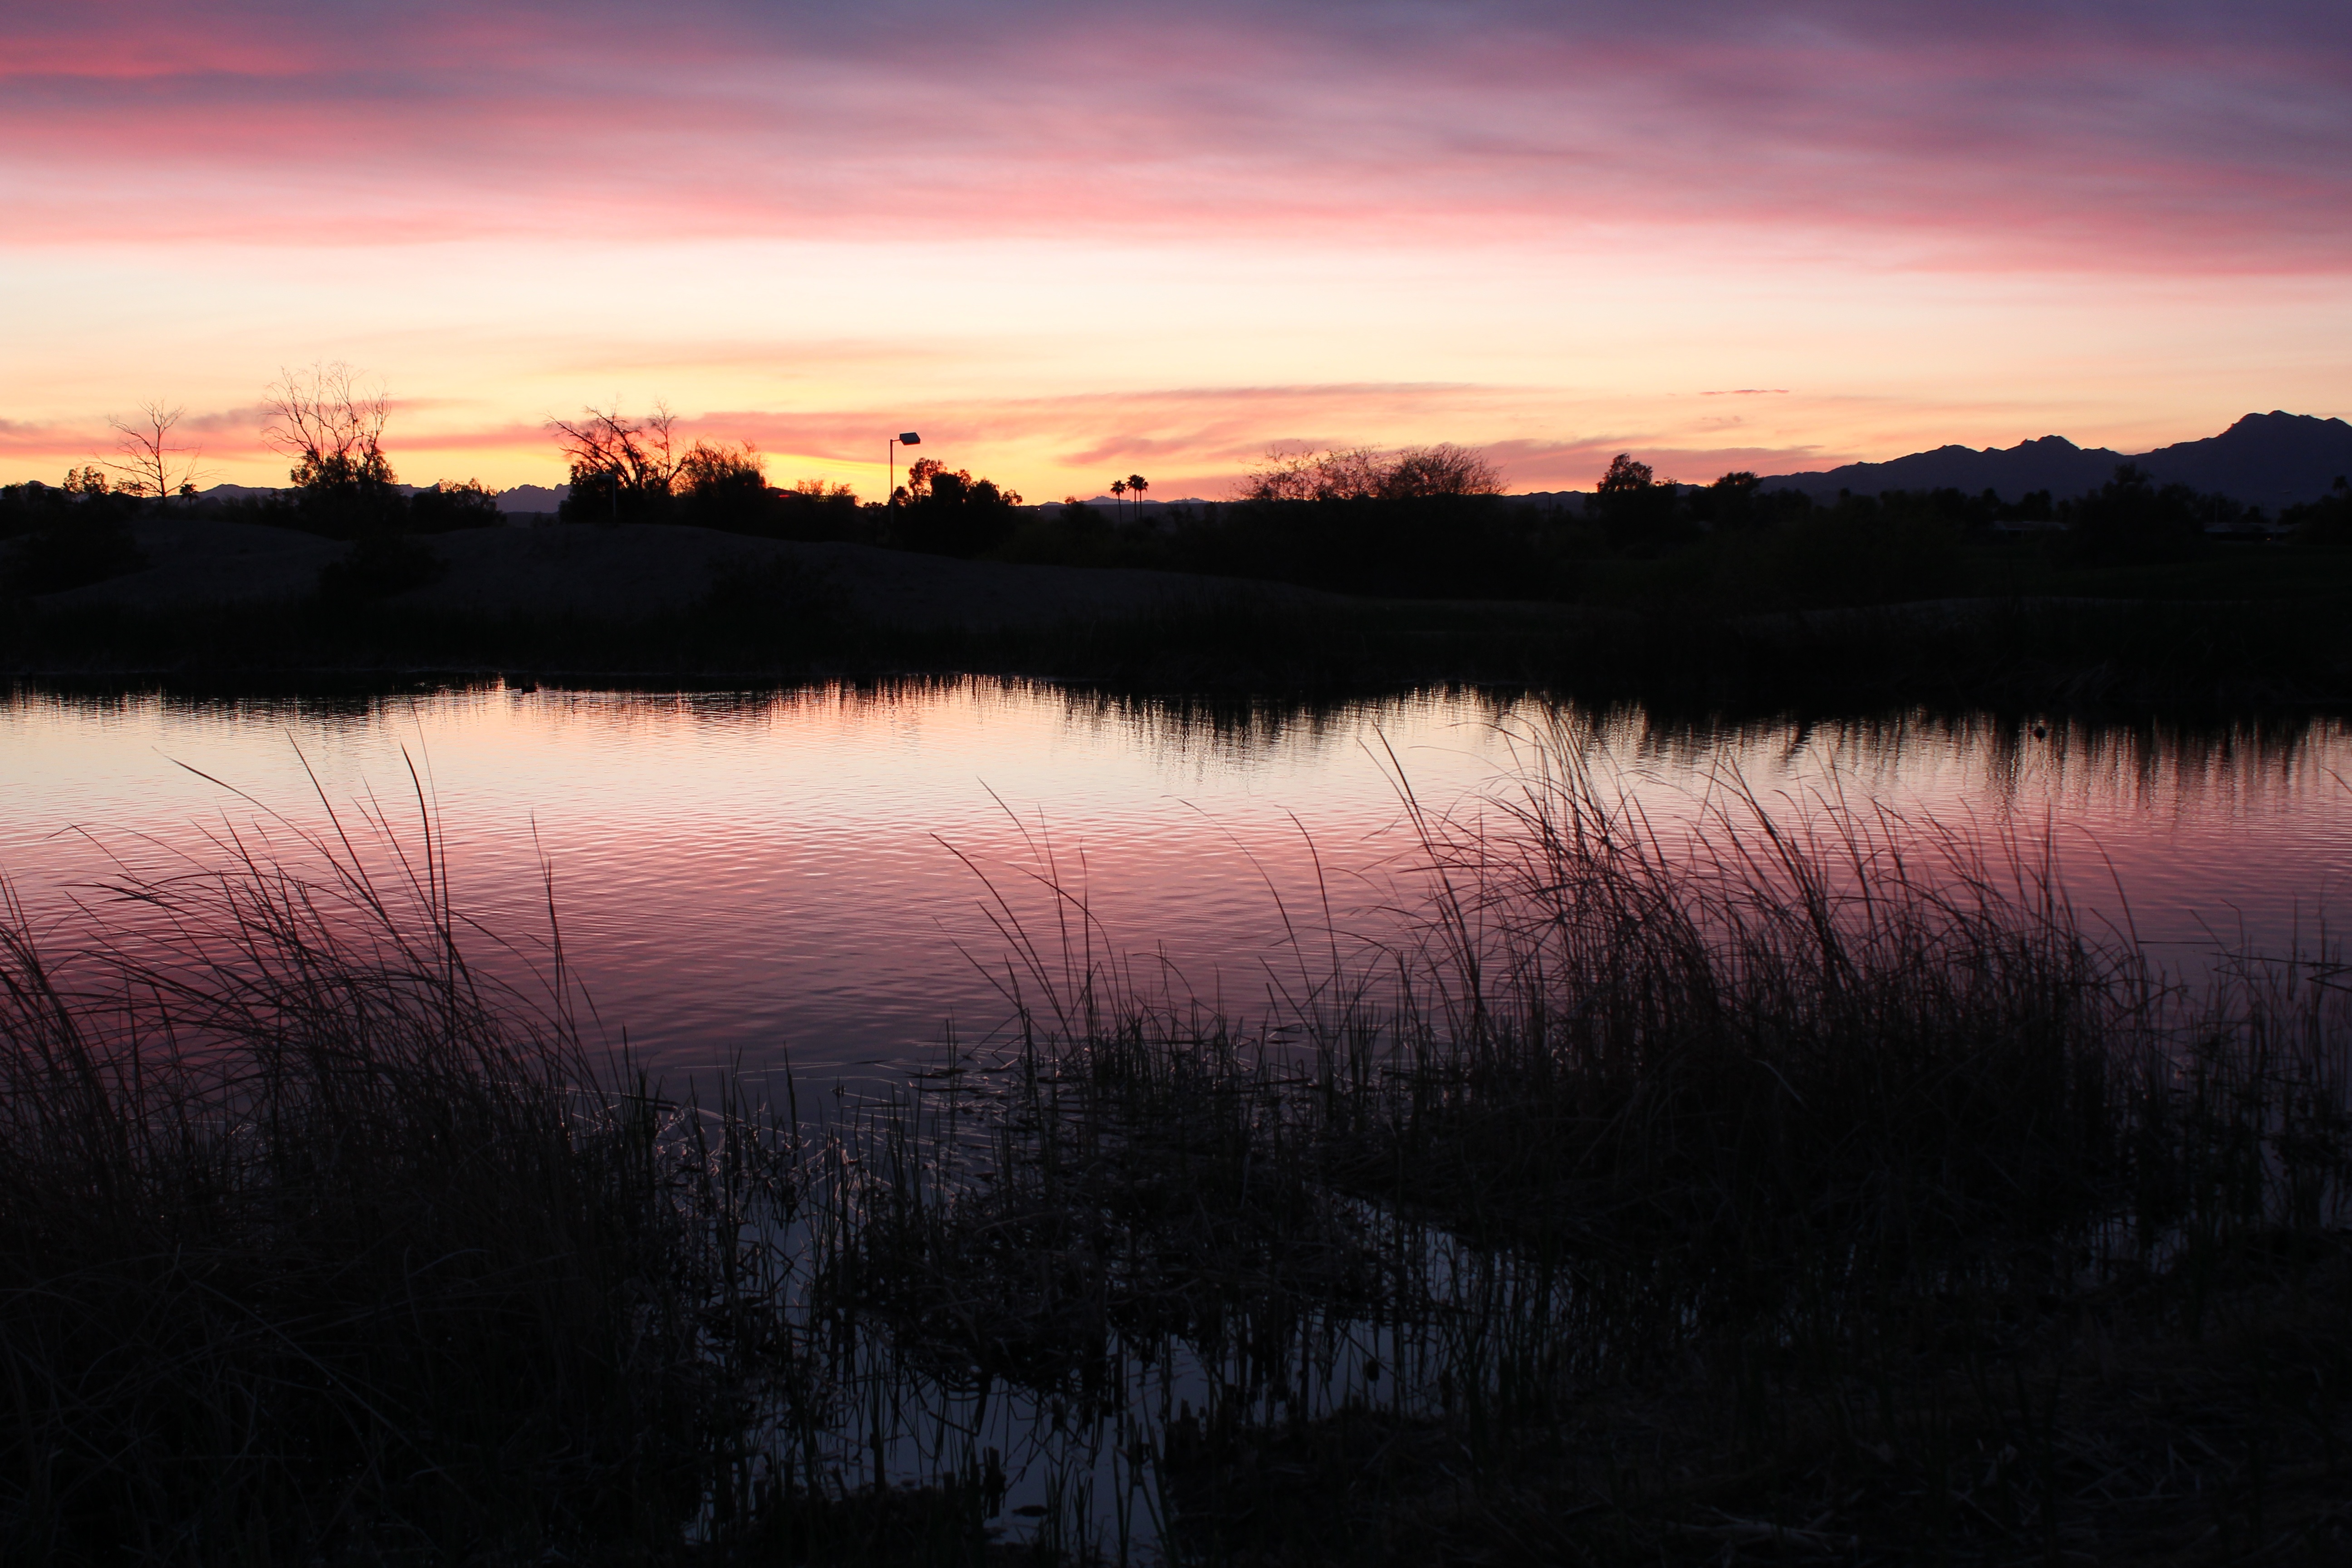
reflection, nature, sunrise, atmospheric phenomenon, sunset, dawn, morning, dusk, river, lake, evening, cloud, afterglow, loch, wetland, marsh